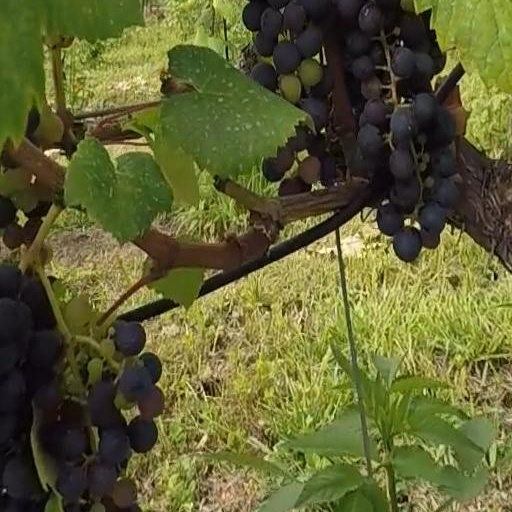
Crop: grape